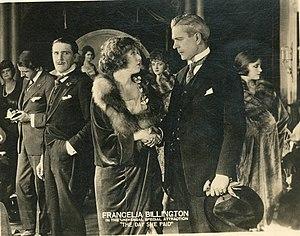
Harry von Meter, né le 29 mars 1871 à Malta Bend et mort le 2 juin 1956 à Los Angeles, est un acteur américain.